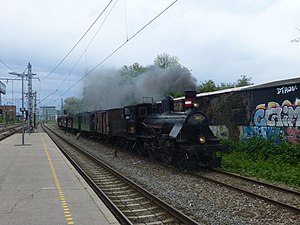
Frihavnsbanen
Veterantog på Frihavnsbanen ved Svanemøllen Station.
Frihavnsbanen er en godsbane i København fra Nørrebro og til Østerport Station. Den benyttes dog ikke længere til godstog, men kørsel med veterantog forekommer af og til.